Ultimate oscillator

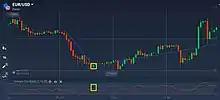
Ultimate oscillator divergence bullish

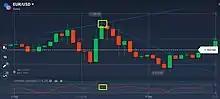
Ultimate oscillator divergence bearish

A sell signal is generated conversely on a bearish divergence above level 70, to be subsequently closed out below 30 (as oversold).